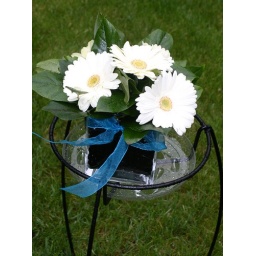
Note the black rocks in the bottom of the vase....5 Gerbera Daisy with Salal. I love how these turned out!